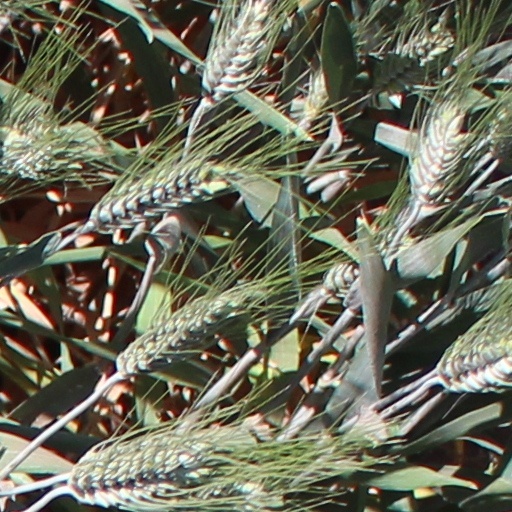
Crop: wheat